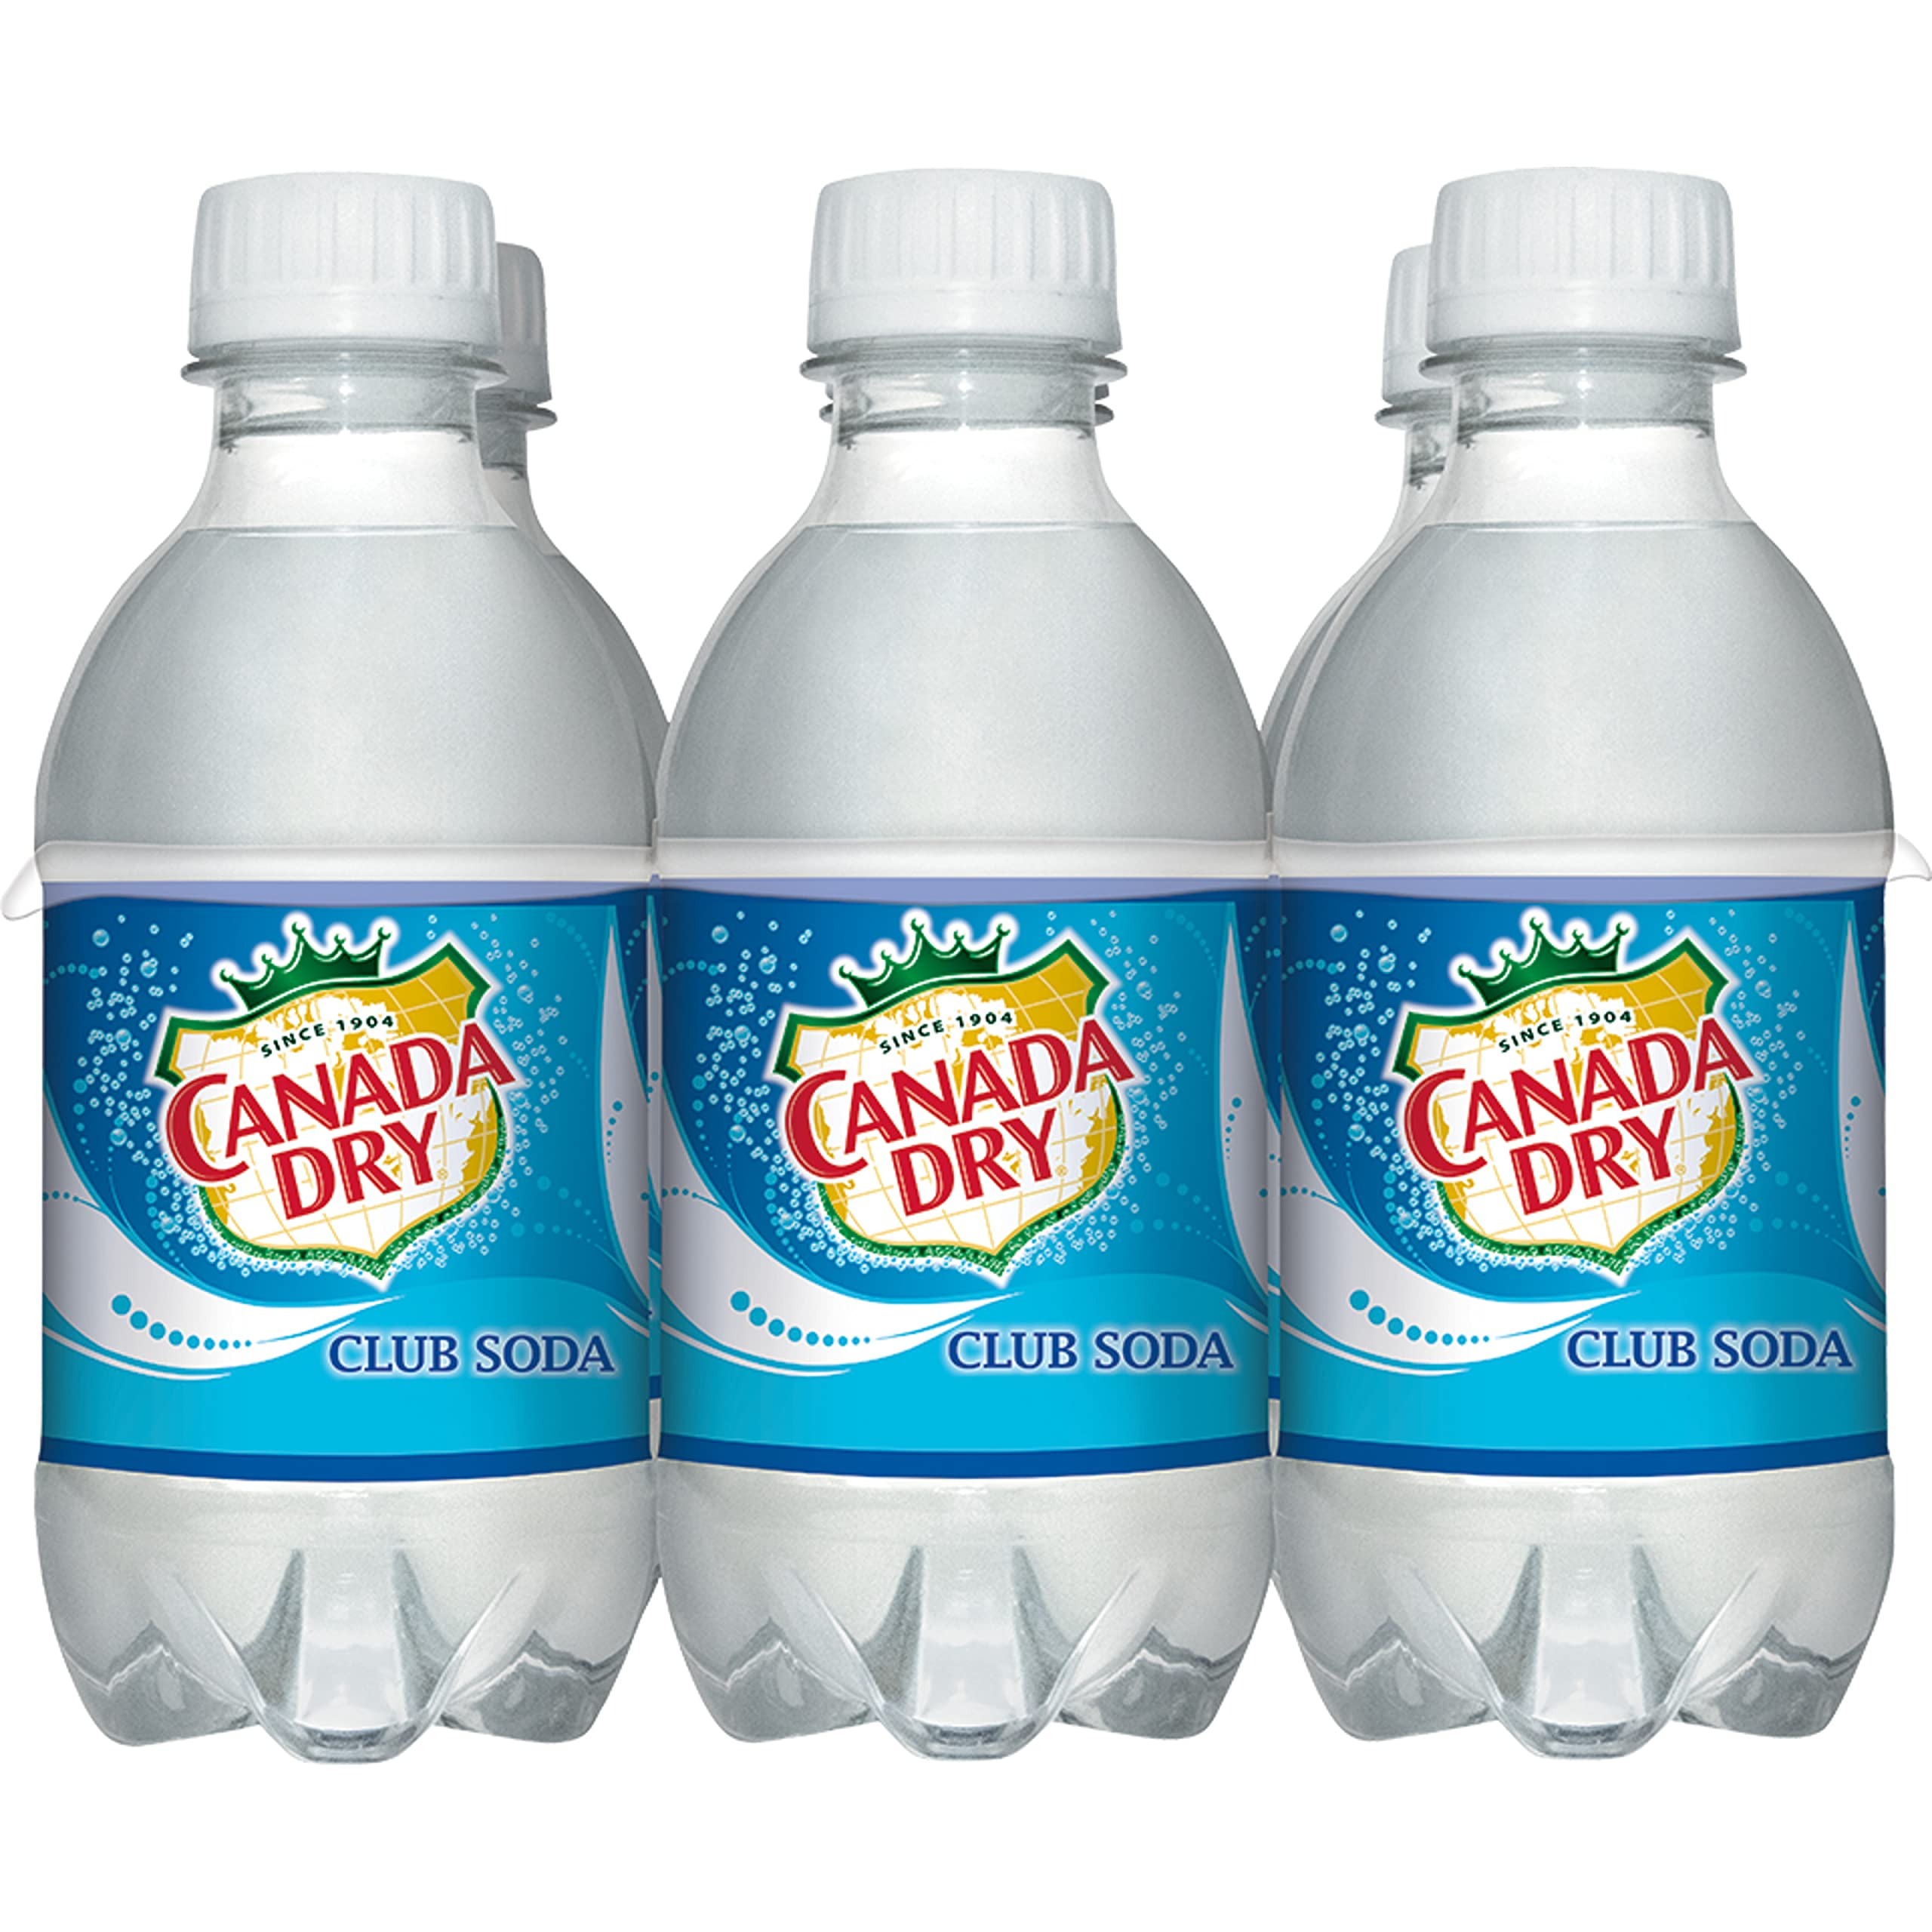
Item Name: Canada Dry Club Soda, 10 fl oz plastic bottles, 6 pack
Bullet Point 1: Great as a mixer and sparkling beverage
Bullet Point 2: Zero calories and caffeine free
Value: 60.0
Unit: Fl Oz

Price: 12.095